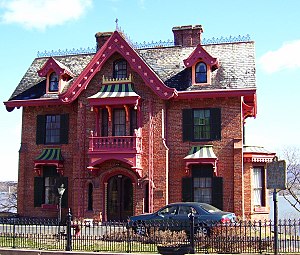
Carpenter Gothic / Galleri / Brugt som udsmykning
Carpenter Gothic er stilbetegnelse for en type nordamerikansk arkitektur der anvender gotiske stilelementer til træbygninger og trækonstruktioner udført af almindelige hustømrere. Den store mængde tømmer der findes i Nordamerika og den tømrerbyggede landlige arkitektur der er baseret herpå, gjorde pittoresk improvisation over gotiske stilelementer nærliggende. Carpenter Gothic improviserer over elementer der var udført i sten i den oprindelige gotiske arkitektur eller i mere akademisk nygotik.